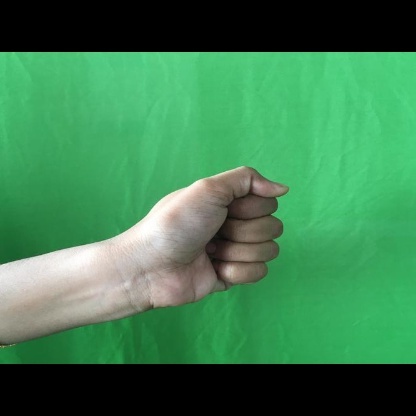
Mudra: Mushti